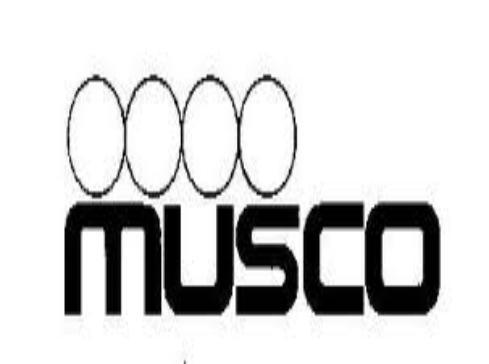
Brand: musco
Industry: Necessities